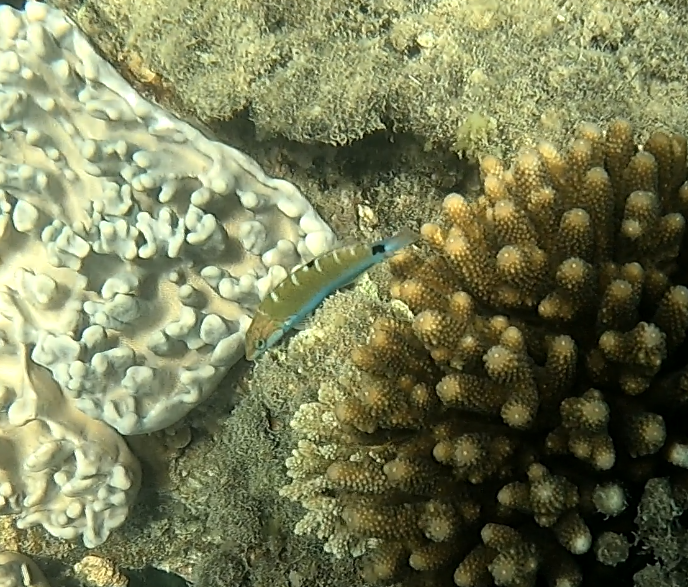
Thalassoma lunare (Moon Wrasse)